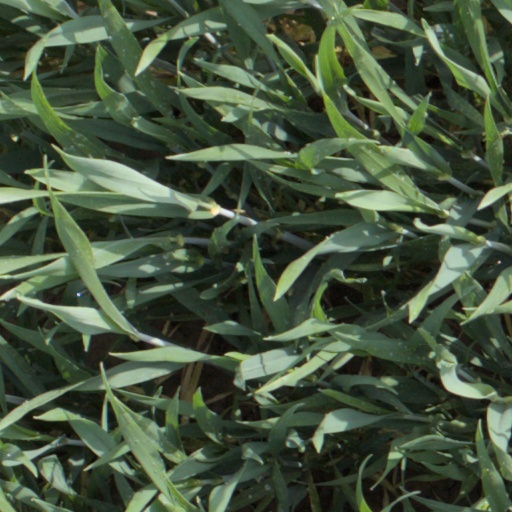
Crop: wheat